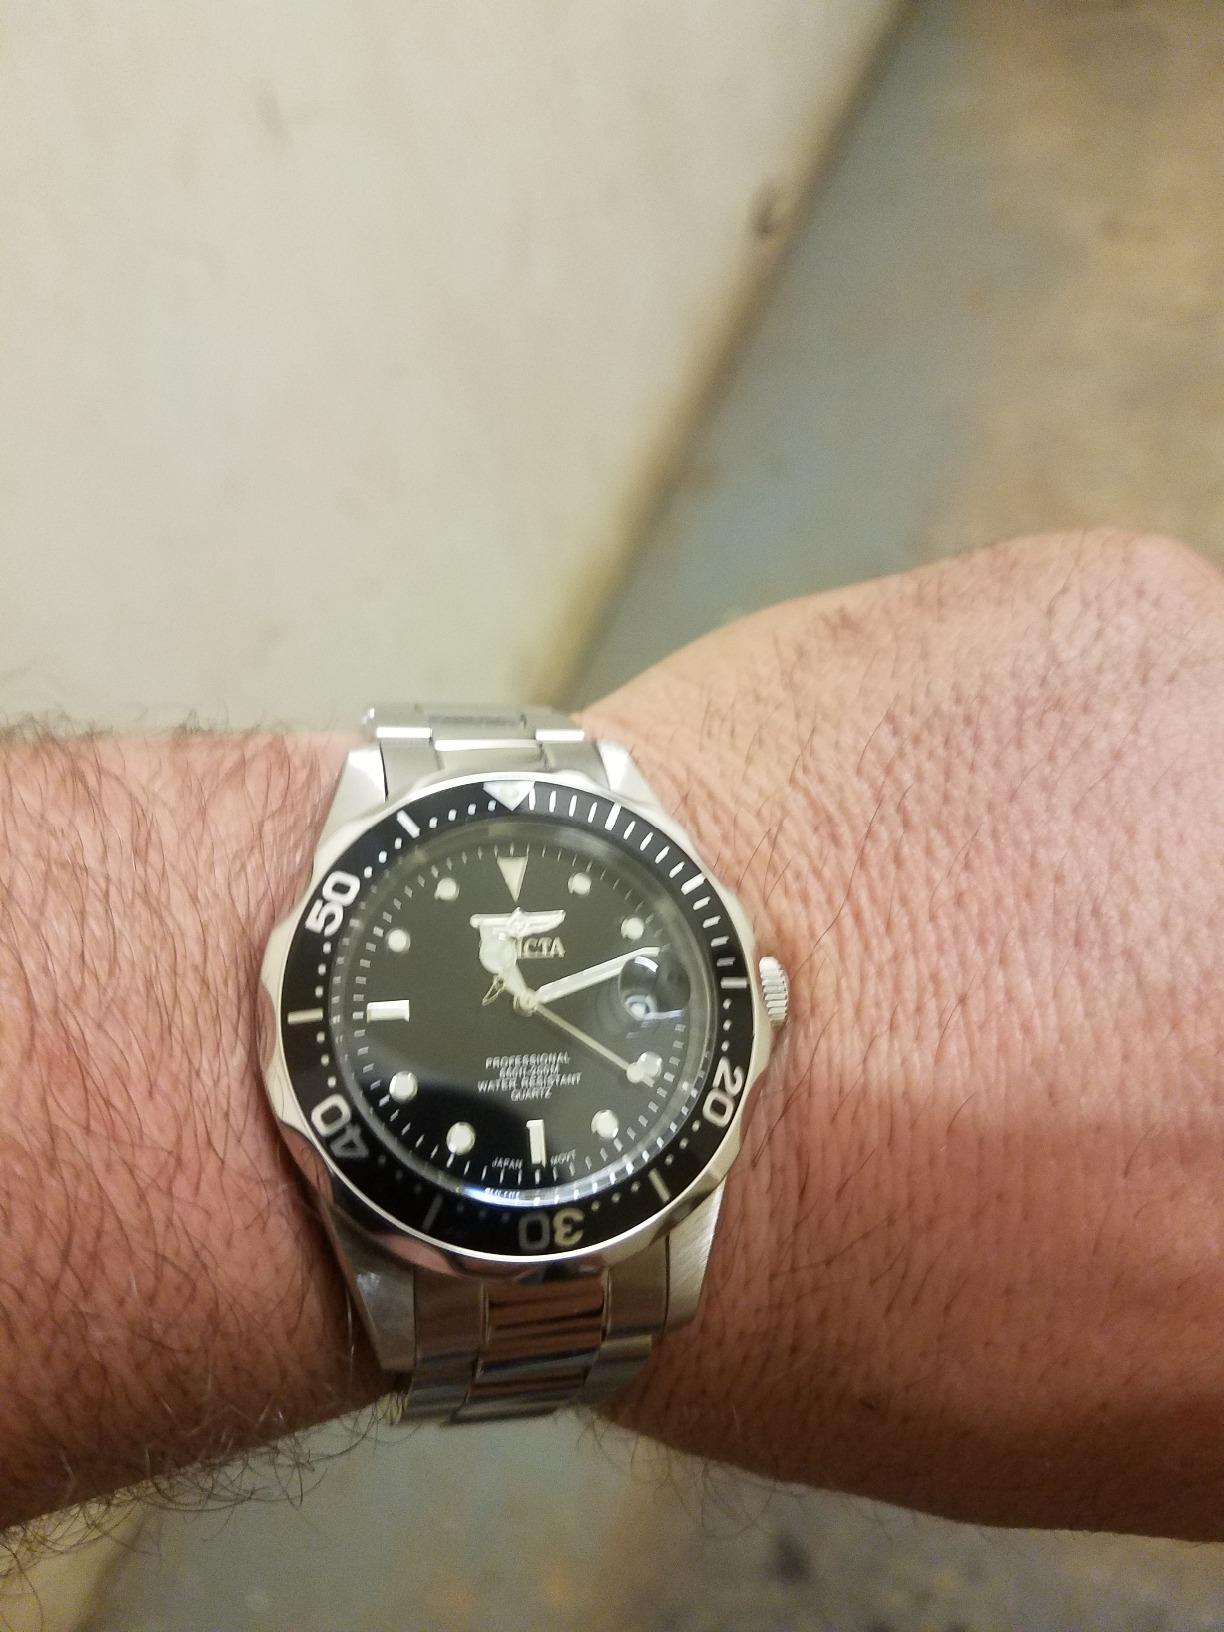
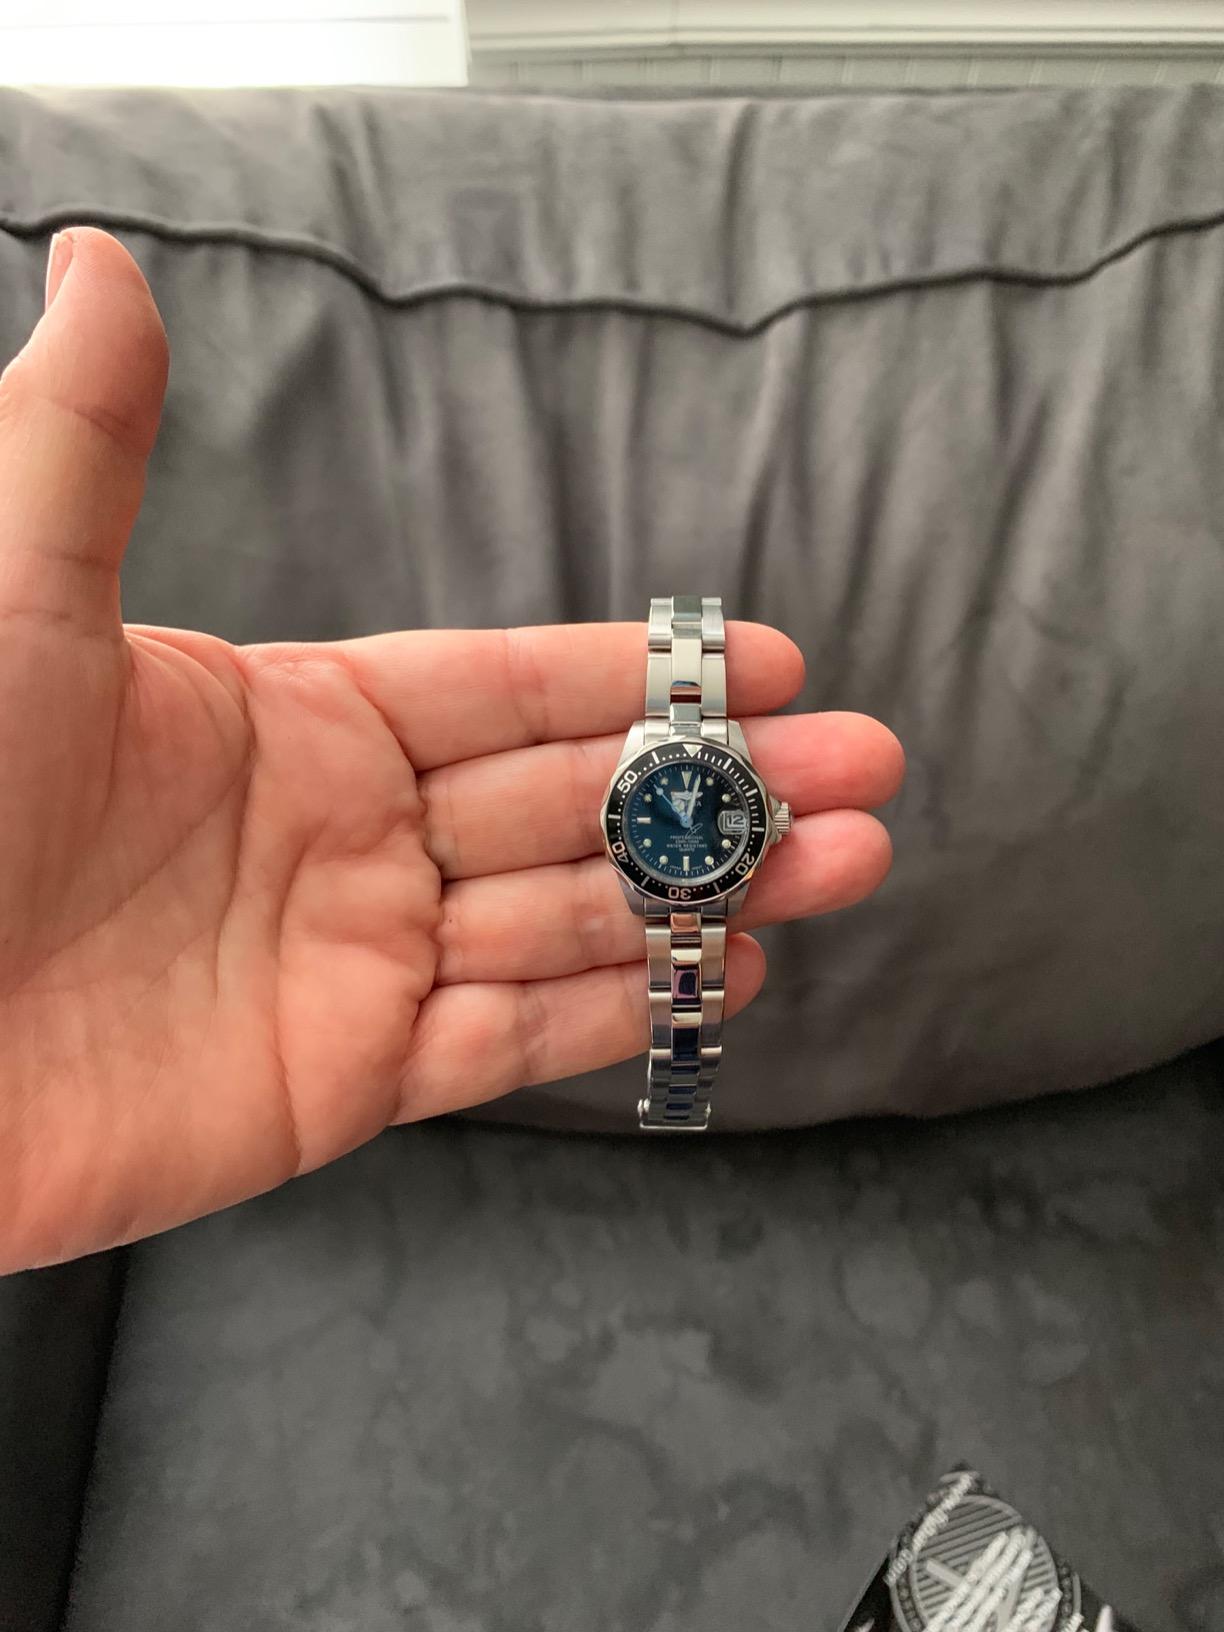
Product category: accessories_watch
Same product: yes